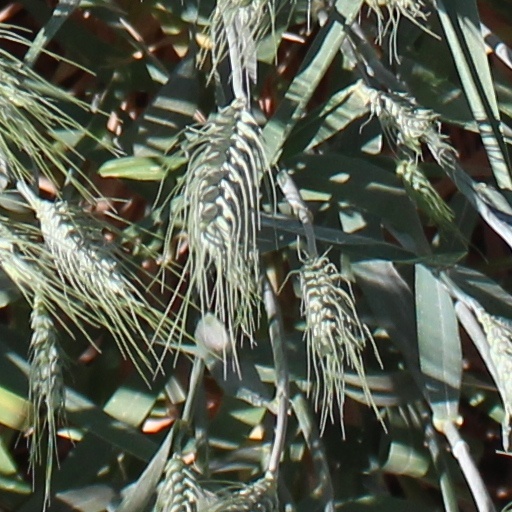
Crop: wheat